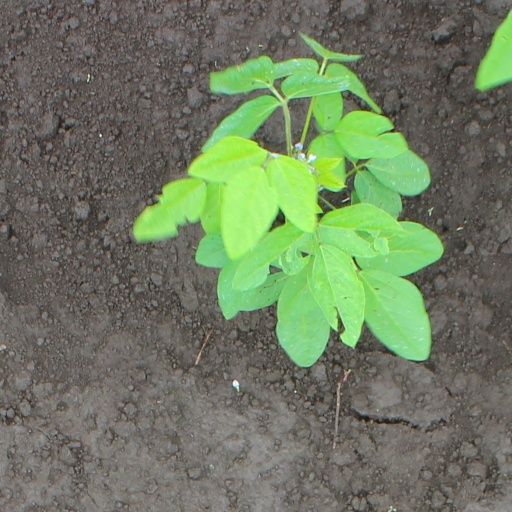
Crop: soybean